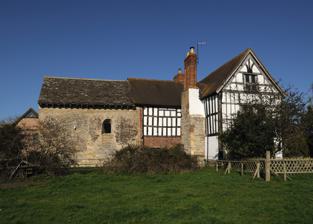
Building: Odda's Chapel
Country: United Kingdom
Year built: 1056
Church in England, UK Odda's Chapel Chapel of the Holy Trinity Odda's Chapel (left) and Abbot's Court (right) Odda's Chapel 51°58′01″N 2°11′32″W / 51.966879°N 2.1920845°W / 51.966879; -2.1920845 OS grid reference SO86902984 Location Deerhurst , Gloucestershire Country England , UK Denomination Roman Catholic Website Odda's Chapel History Status chantry Founder(s) Earl Odda Dedication Holy Trinity Consecrated 12 April 1056 ( 1056-04-12 ) Associated people Ælfric Architecture Functional status disused Heritage designation Grade I listed Designated 4 July 1960 Style Anglo-Saxon Years built 11th century Completed 1056 Specifications Materials rubble masonry with squared quoins Odda's Chapel is a former chantry chapel at Deerhurst , Gloucestershire . It is an 11th-century late Anglo-Saxon building, completed a decade before the Norman Conquest of England . In the 16th century the chapel ceased to be used for worship and by the 17th century it was part of a farmhouse. It was rediscovered and restored late in the 19th century, and further restored in the 20th century. It is now managed by English Heritage . The chapel is the smaller of two Anglo-Saxon places of worship in Deerhurst. The larger and older is St Mary's Priory Church . Both buildings were part of a Benedictine priory , whose site is now a scheduled monument . Architecture The building has a nave and chancel , linked by a Romanesque chancel arch. A smaller Romanesque arch forms a doorway on the north side of the chapel. The nave has small windows high in the north and south walls. History Earl Odda had the chapel built for the benefit of the soul of his brother Ælfric, who died on 22 December 1053. Ealdred , Bishop of Worcester consecrated it on 12 April 1056. Secularisation As a consequence of the English Reformation , it would have no longer been possible to use the building for its original purpose. In the 1540s Kings Henry VIII and Edward VI abolished chantries . Late in the 16th or early in the 17th century the chapel building was re-used as part of a timber-framed farmhouse, Abbot's Court, which was built against its east wall. The nave was converted into a kitchen. A first floor was inserted in the chancel. Three- and four-light domestic windows were inserted in the north and south walls of the chancel. In time the building's true age and its identity as a chapel were forgotten. Odda's Stone Main article: Odda's Dedication Stone Dedication stone set up by Earl Odda , dated 1056, now in the Ashmolean Museum , Oxford In 1675 Sir John Powell , a local landowner, discovered a stone slab near Deerhurst. Powell was a judge and would have been sufficiently educated to be able to decipher the slab's 11th-century Latin inscription concerning the dedication of the chapel. However, the chapel itself remained unidentified. The inscription translates: "Earl Odda ordered this royal hall to be built and dedicated in honour of the Holy Trinity for the soul of his brother Ælfric, taken up from this place. Ealdred was the bishop who dedicated the building on the second day before Ides of April in the fourteenth year of the reign of Edward, king of the English ". "Odda's Stone" is now in the Ashmolean Museum , Oxford, and there is a replica in the chapel. Chancel arch seen from the nave Discovery and restoration In 1865 the then Vicar of St Mary's parish church, Deerhurst, Rev. George Butterworth, deduced from a chronicle of Tewkesbury Abbey and from the existence of Odda's Stone that there had been a chantry chapel in Deerhurst. In 1885 during repairs to Abbot's Court a blocked Anglo-Saxon window was discovered hidden behind plaster. In 1960 the Ministry of Works made the chapel a Grade I listed building . In 1965 the chapel was "disentangled" from Abbot's Court farmhouse and restoration of its roof was begun. Early photographs show that although the main part of the roof is 17th century there was an earlier design of 11th-12th century date which may be part of the original roof. There have been a number of archaeological excavations at Deerhurst since the 1970s. Items from the 1981 excavation led by Philip Rahtz are in Tewkesbury Museum . North doorway to the nave References